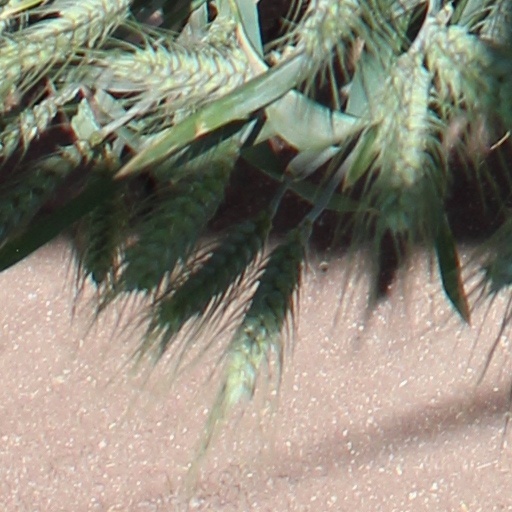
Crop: wheat